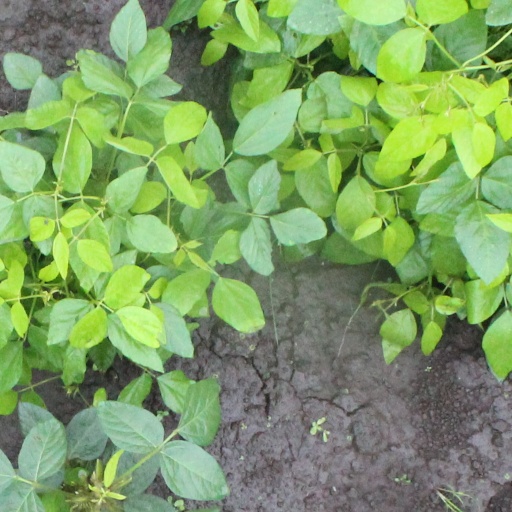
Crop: soybean